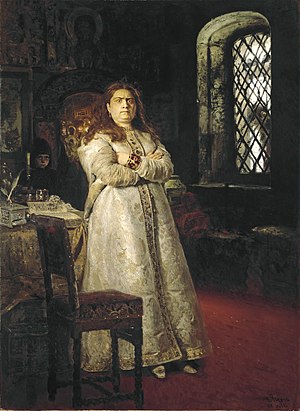
Ilja Repin / Galleri
Ilja Jefimovitj Repin var en russisk/sovjetisk maler.